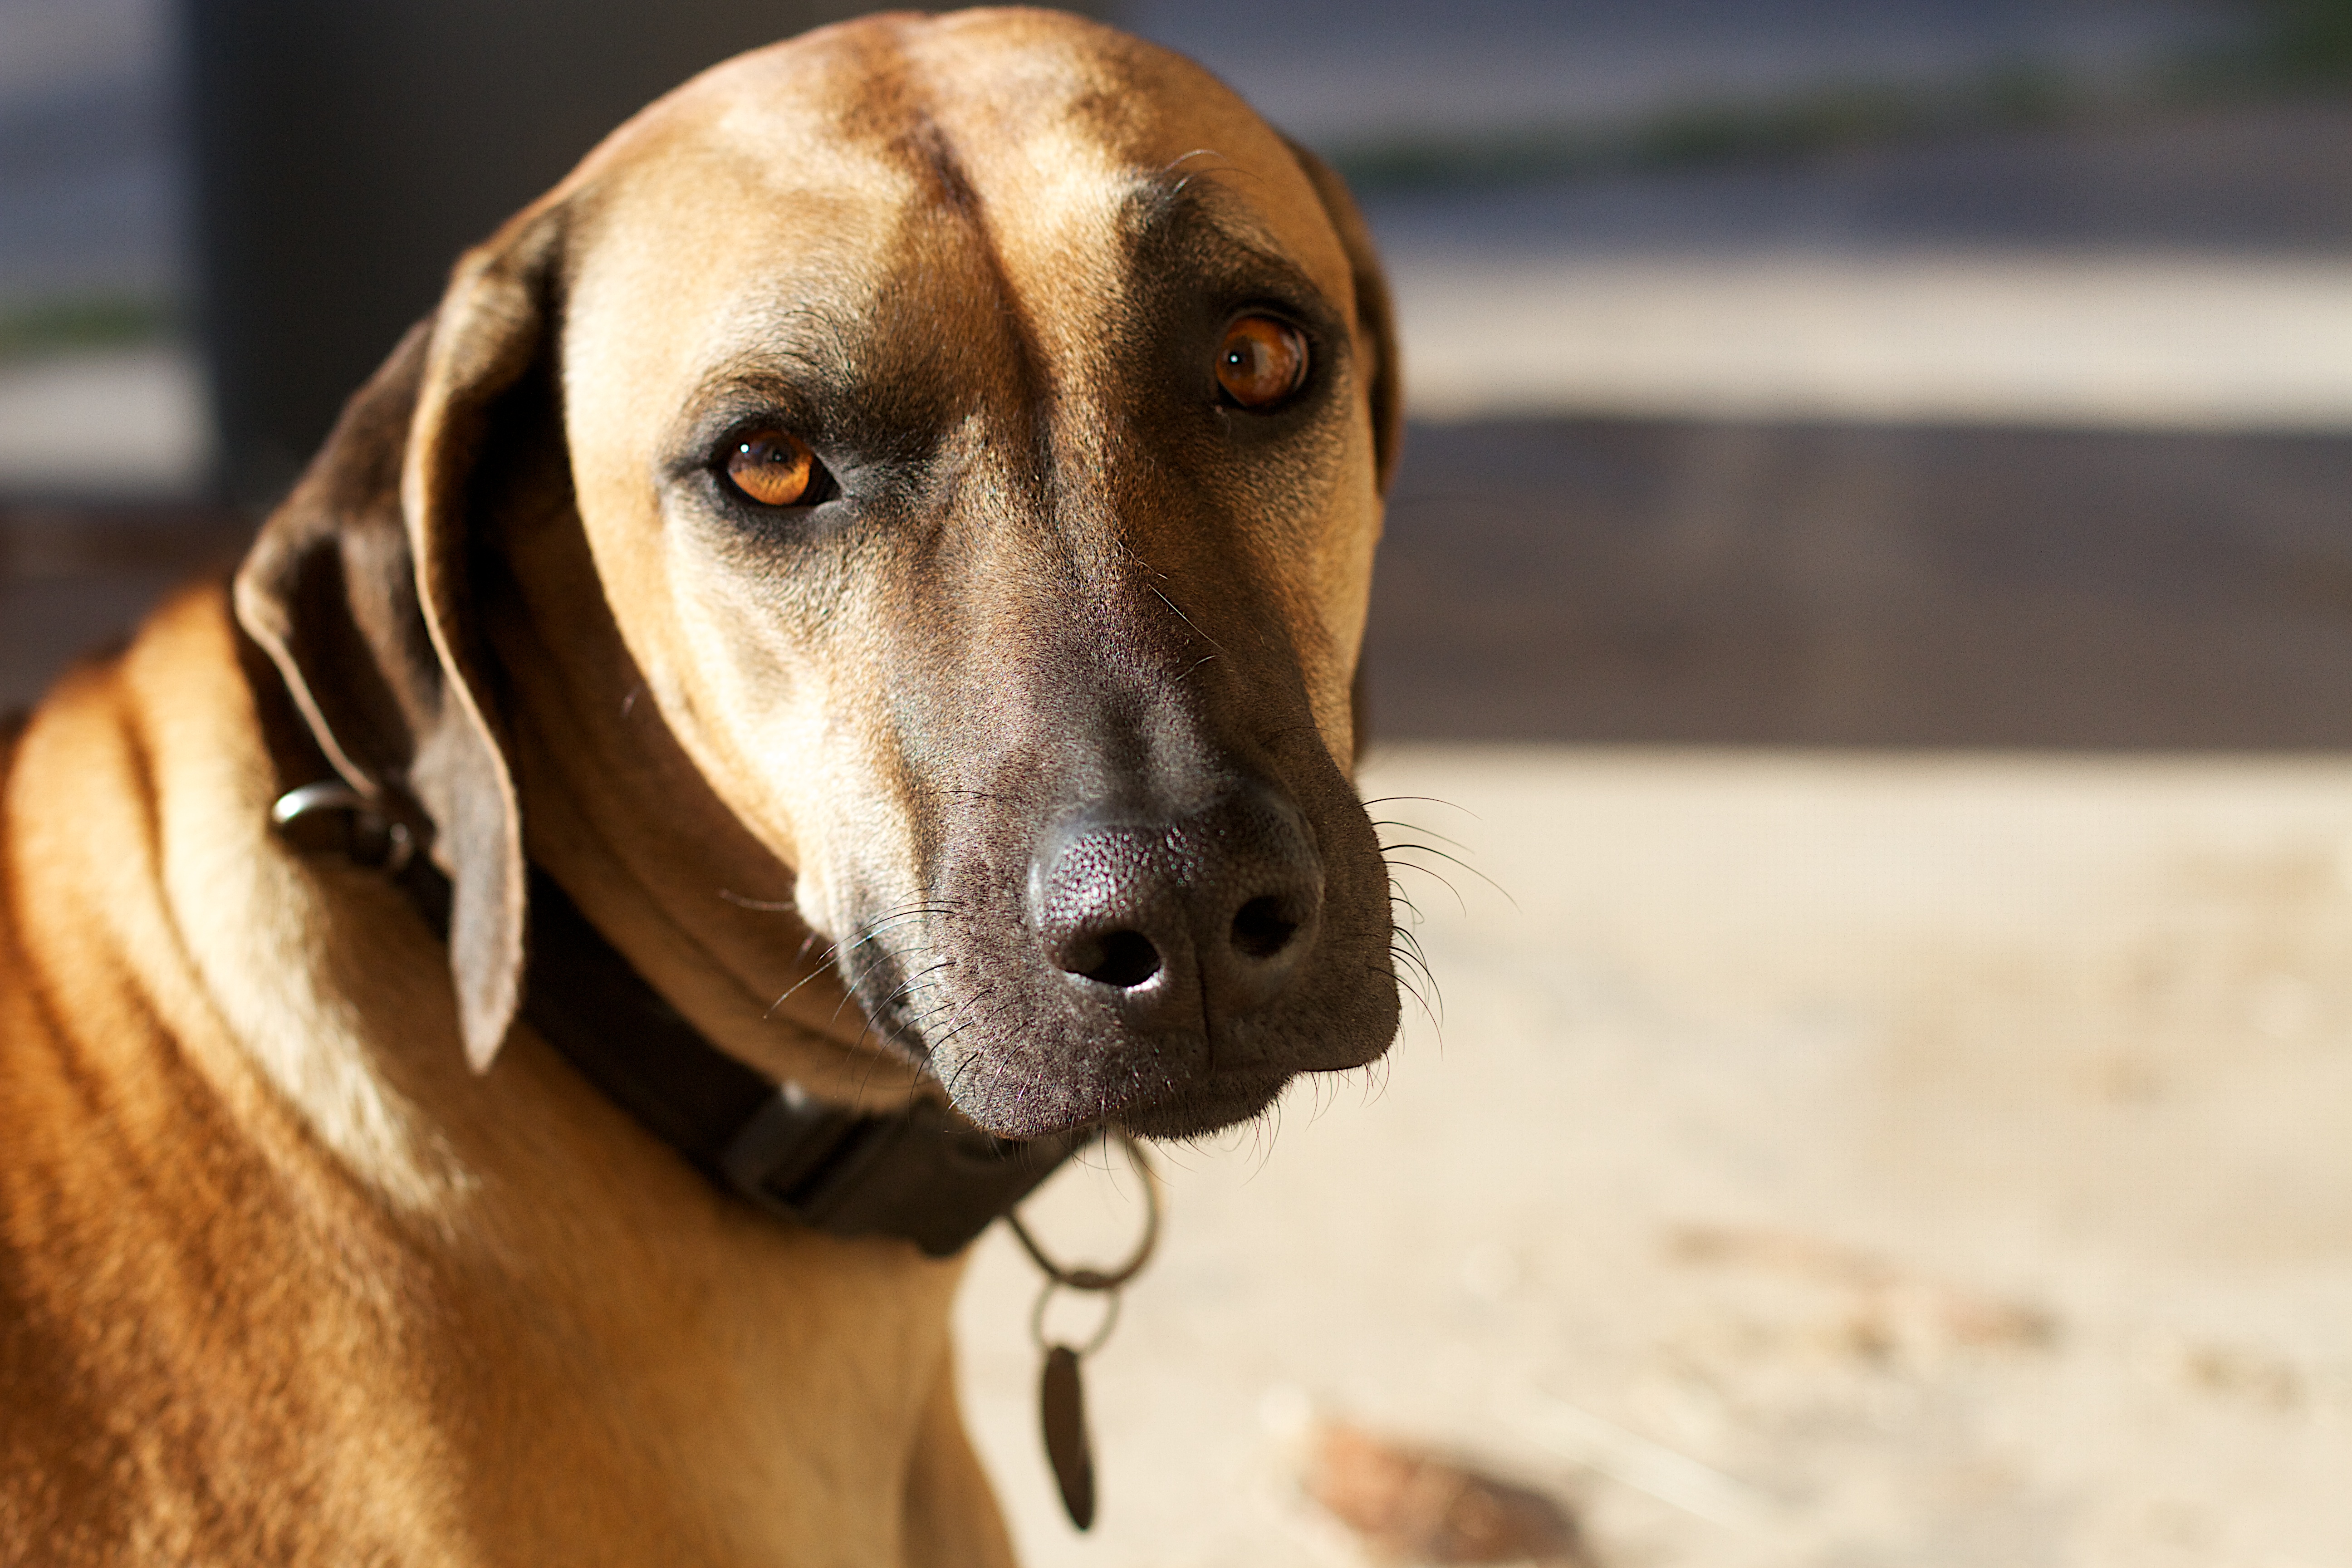
puppy, dog, mammal, hound, sports, vertebrate, rudy, dog breed, rhodesian ridgeback, street dog, dog like mammal, animal sports, dog crossbreeds, dog sports, broholmer